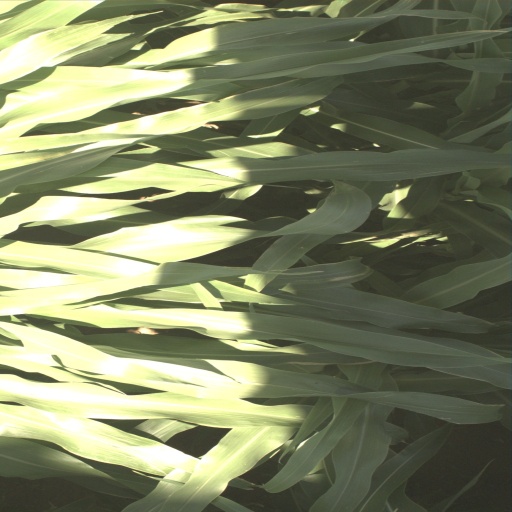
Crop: sorghum